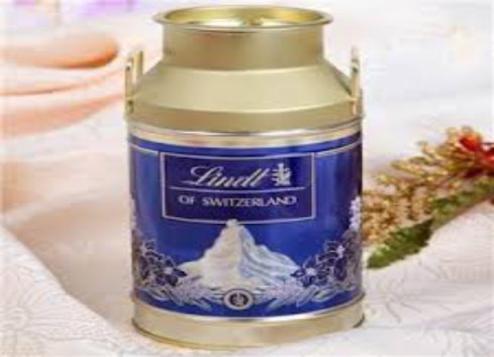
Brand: lindt
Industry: Food